Augustine of Hippo

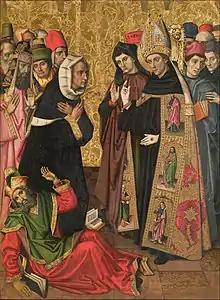
"Saint Augustine Disputing with the Heretics" painting by Vergós Group

Also in reaction to the Donatists, Augustine developed a distinction between the "regularity" and "validity" of the sacraments. Regular sacraments are performed by clergy of the Catholic Church, while sacraments performed by schismatics are considered irregular. Nevertheless, the validity of the sacraments does not depend upon the holiness of the priests who perform them ("ex opere operato"); therefore, irregular sacraments are still accepted as valid provided they are done in the name of Christ and in the manner prescribed by the Church. On this point, Augustine departs from the earlier teaching of Cyprian, who taught that converts from schismatic movements must be re-baptised. Augustine taught that sacraments administered outside the Catholic Church, though true sacraments, avail nothing. However, he also stated that baptism, while it does not confer any grace when done outside the Church, does confer grace as soon as one is received into the Catholic Church.